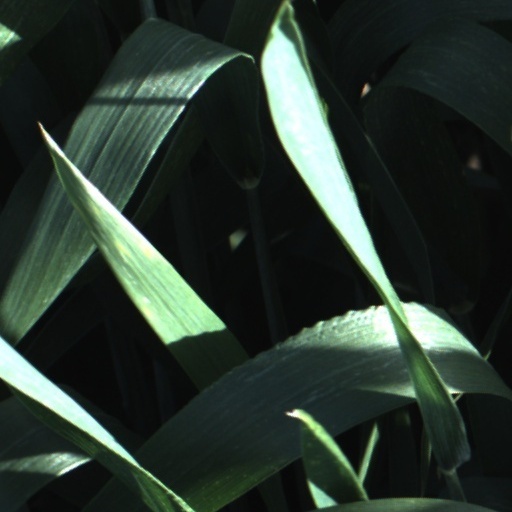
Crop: wheat